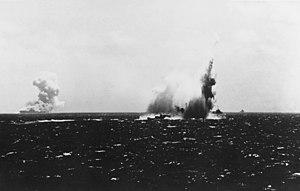
L'USS O'Brien (DD-415) est un destroyer de la classe Sims en service dans l'US Navy pendant la Seconde Guerre mondiale. Il est le troisième navire baptisé sous le nom de Jeremiah O'Brien, un capitaine de la révolution américaine.